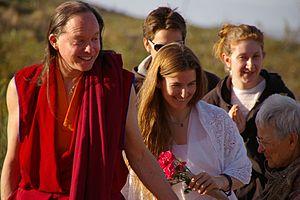
Michael Roach est un enseignant américain du Bouddhisme Tibétain ordonné dans l'école Gelugpa. Il fut le premier occidental à obtenir le grade de Géshé au Monastère de Séra en Inde après 22 années de formation à temps partiel en Inde et à l'extérieur.